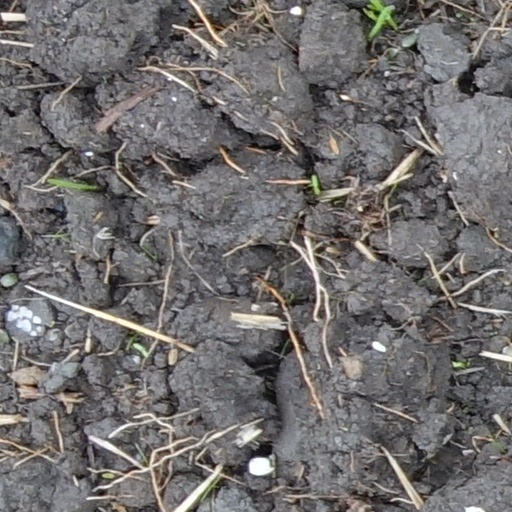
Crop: wheat